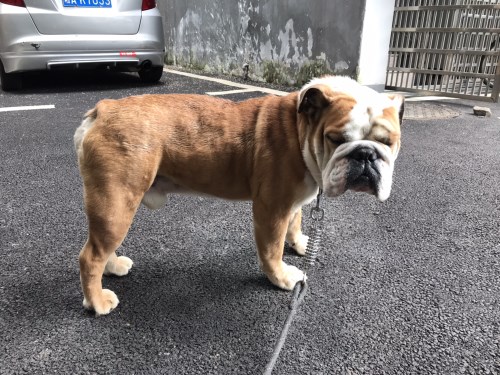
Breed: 1121-n000002-French_bulldog